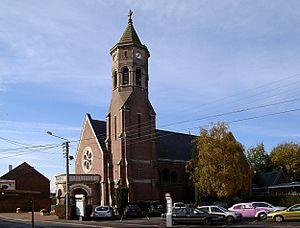
L'église Saint-Vaast de Salomé (Nord). Détruite pendant la première guerre mondiale, l'église est reconstruite dans les années 1920 pour être réouverte en 1928. De nouveau endommagée par les bombardements de mai 1940, elle est restaurée après guerre et inaugurée en octobre 1949.